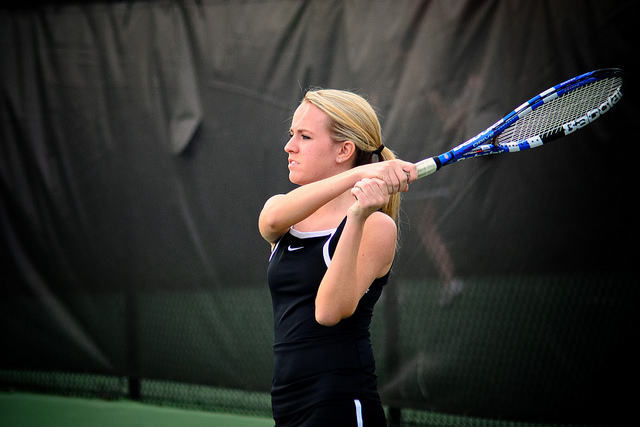
user: Given an image and a question. Answer the question in a short answer. Question: What are each scoring group in the sport called? Short Answer:
assistant: set